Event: Nepal Earthquake
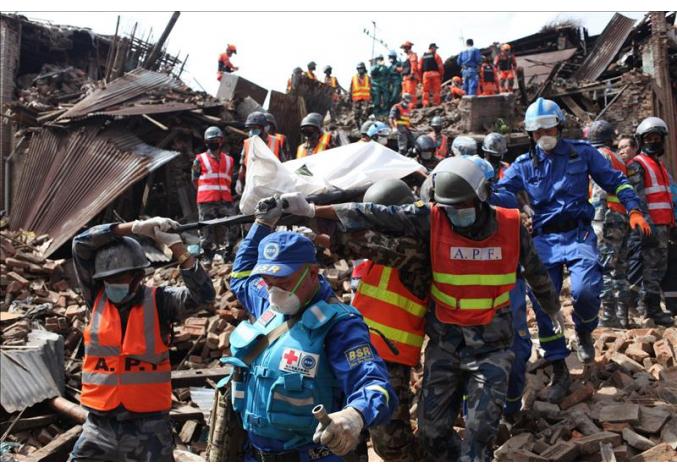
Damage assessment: damage